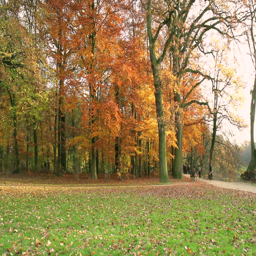
autumn weekend in the park